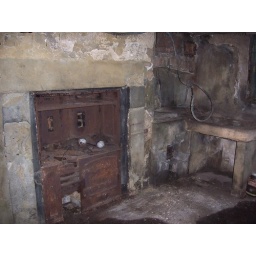
Basement kitchen with stone wash basin in one of the Georgian buildings